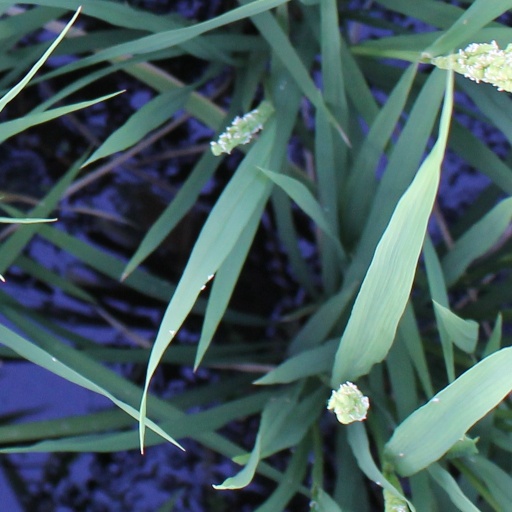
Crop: rice